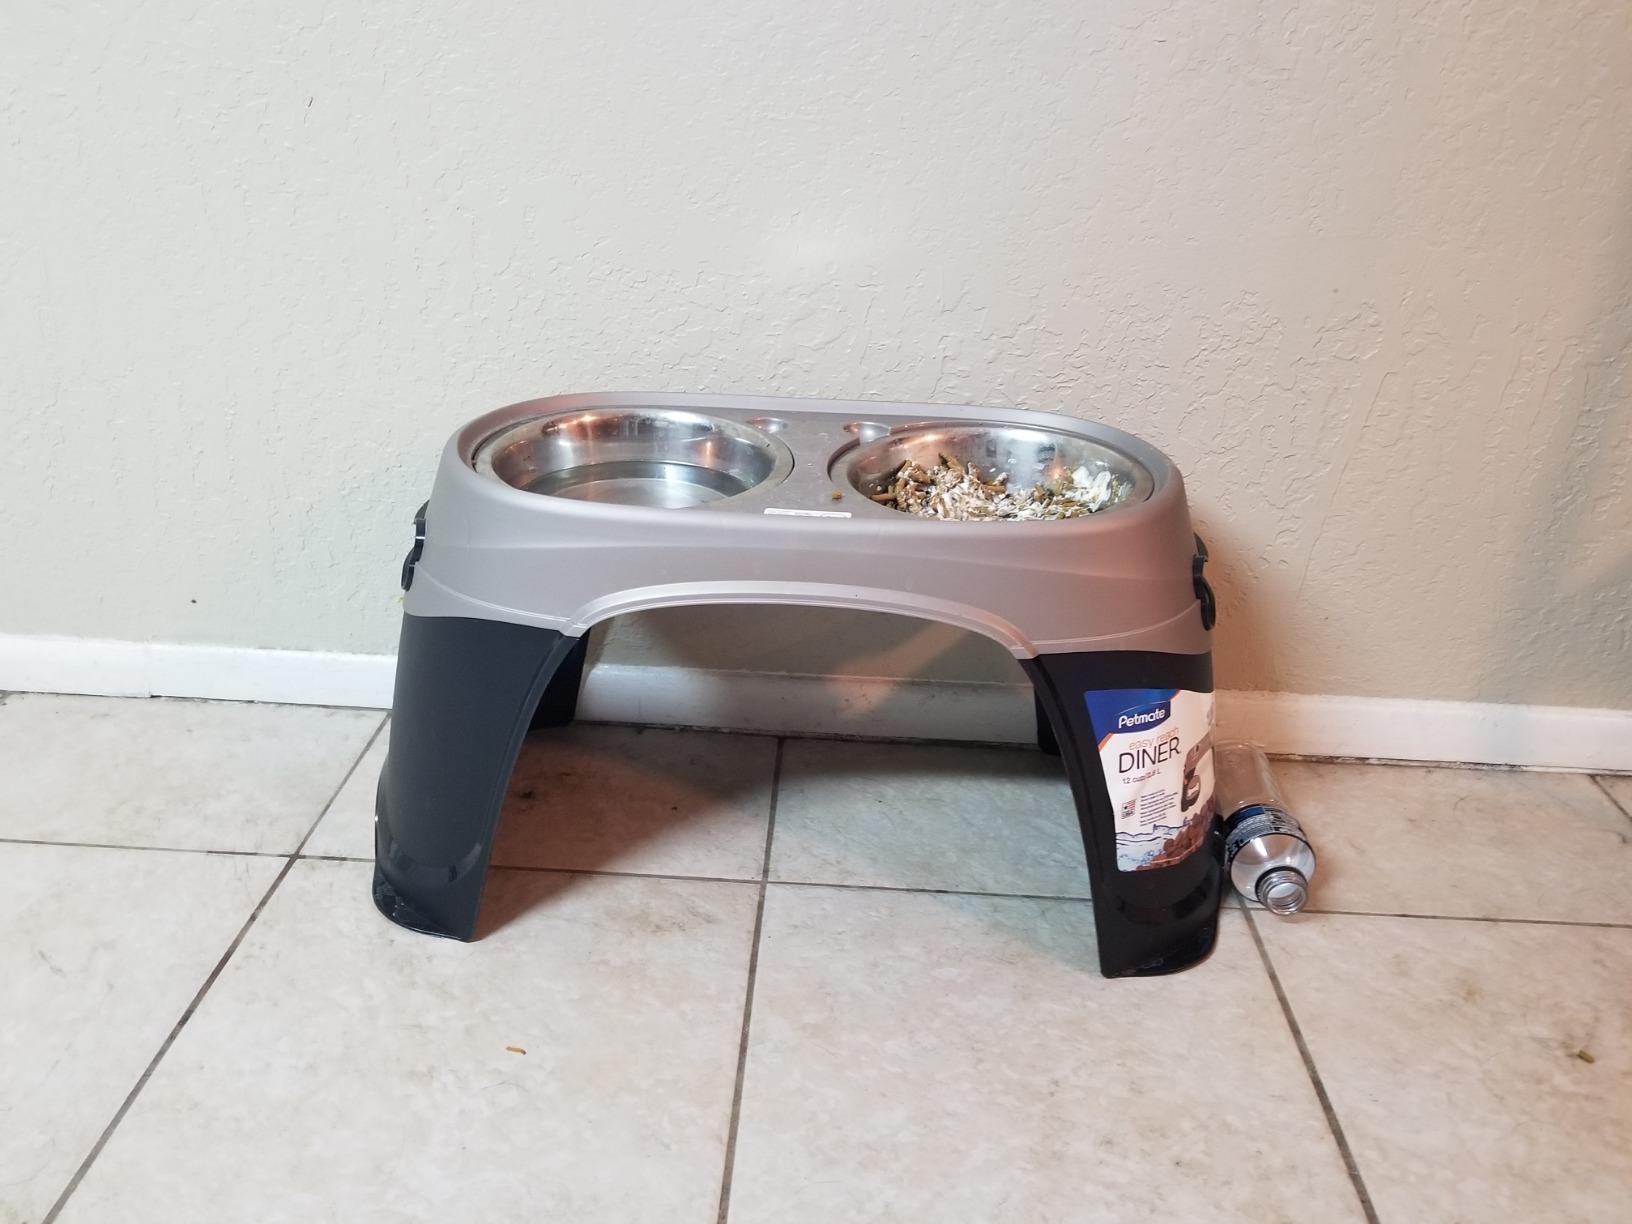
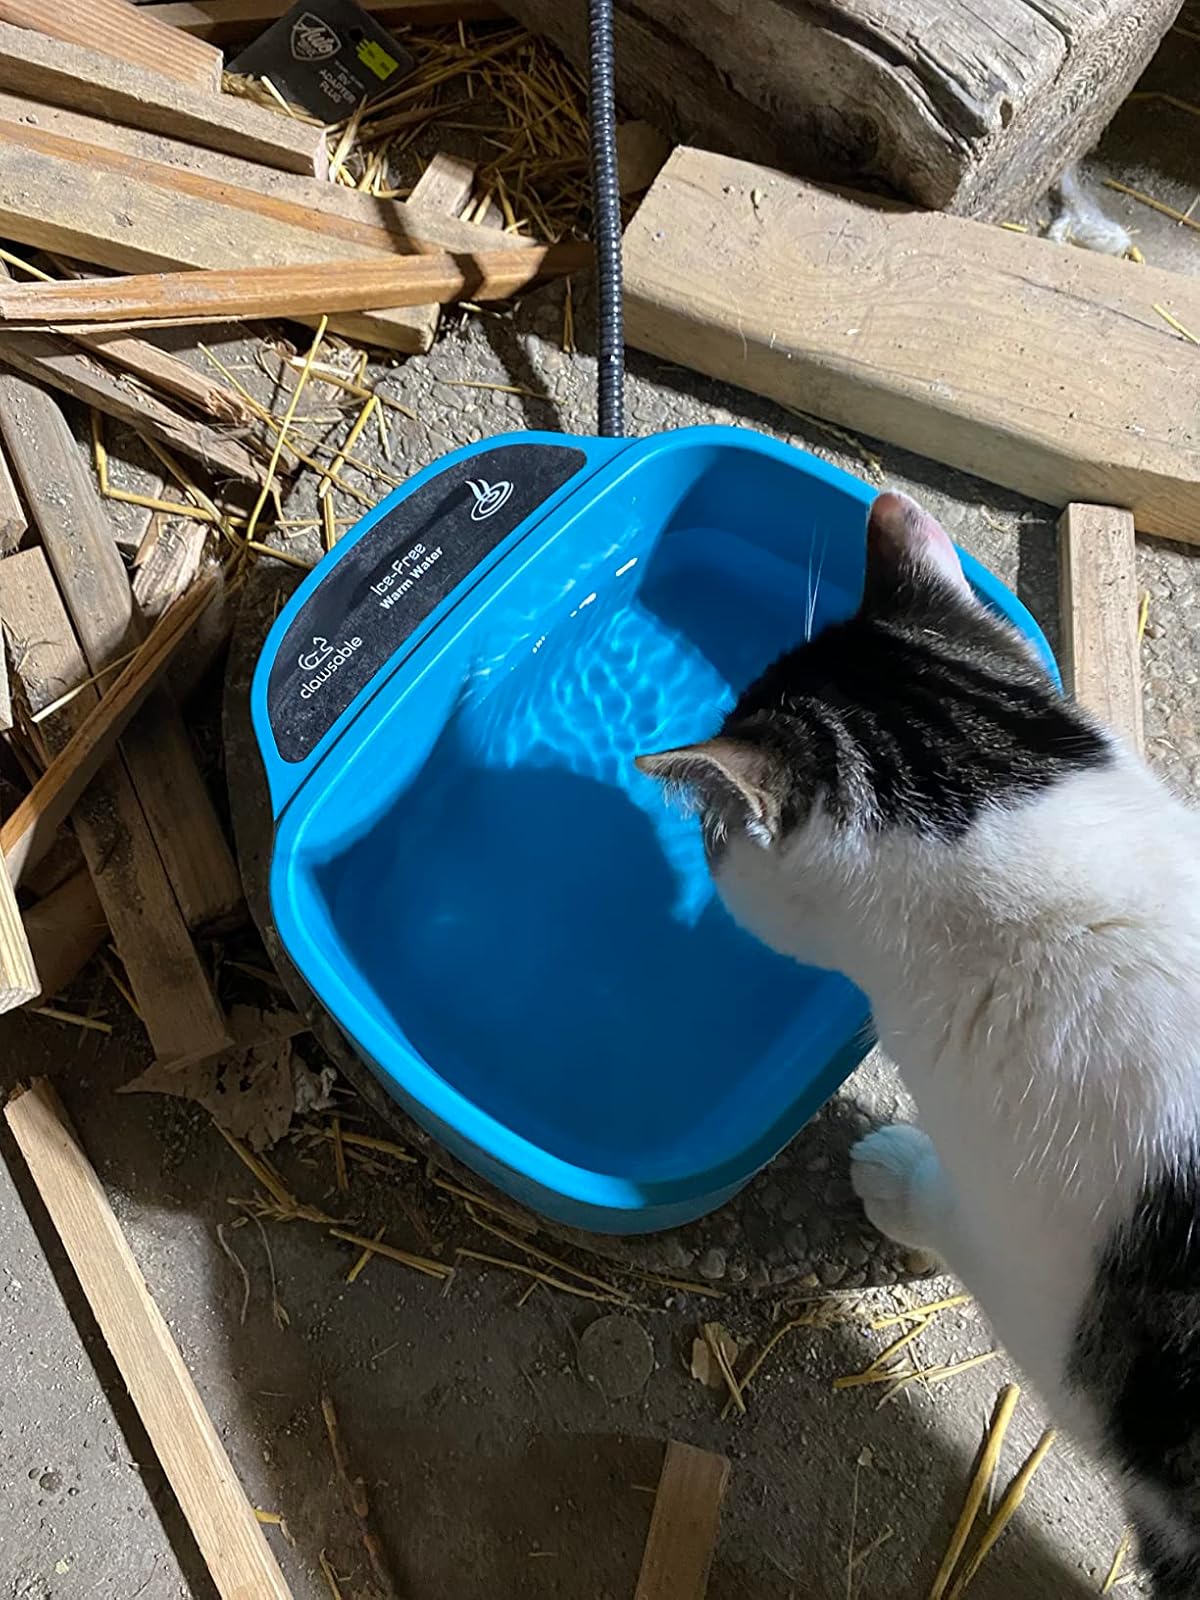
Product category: items_bowl
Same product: no